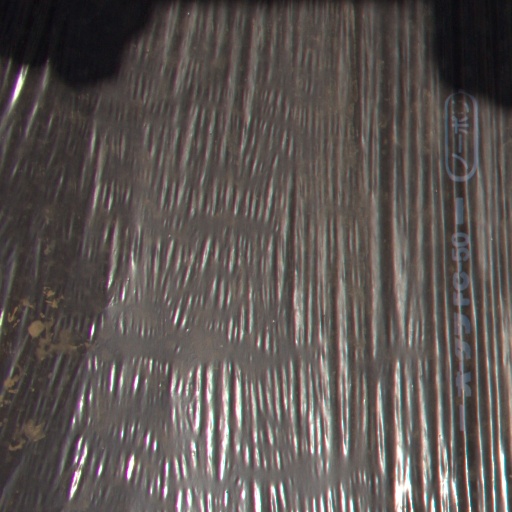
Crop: Jerusalem artichoke